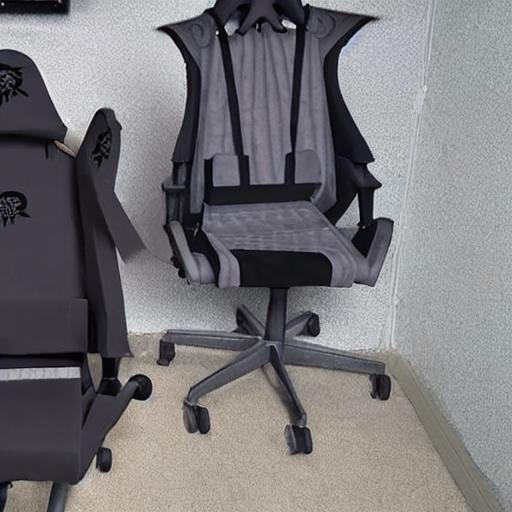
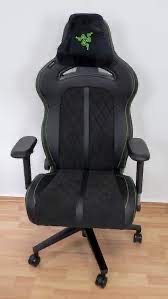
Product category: items_chair
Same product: no